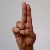
The image shows a hand gesture representing the letter 'U' in Indian Sign Language.